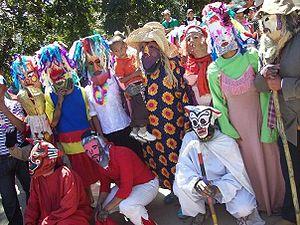
Carache est le chef-lieu de la municipalité de Carache dans l'État de Trujillo au Venezuela.